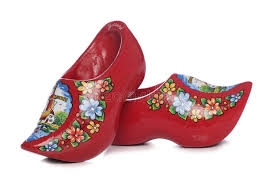
Label: Clog